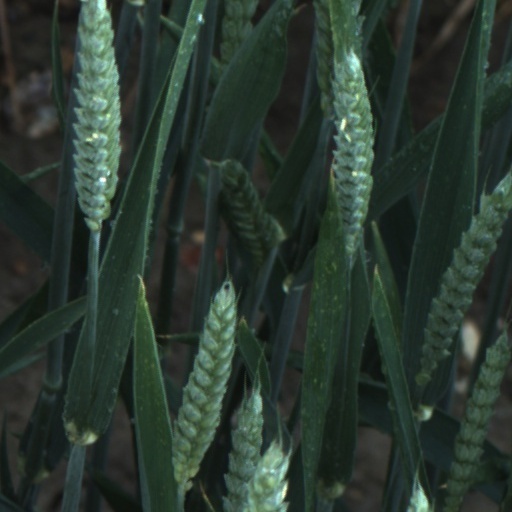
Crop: wheat